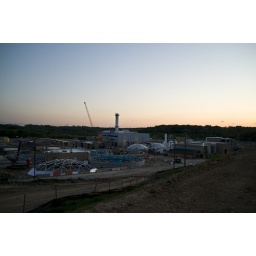
A view of the plant from the hill beside the process water tower.